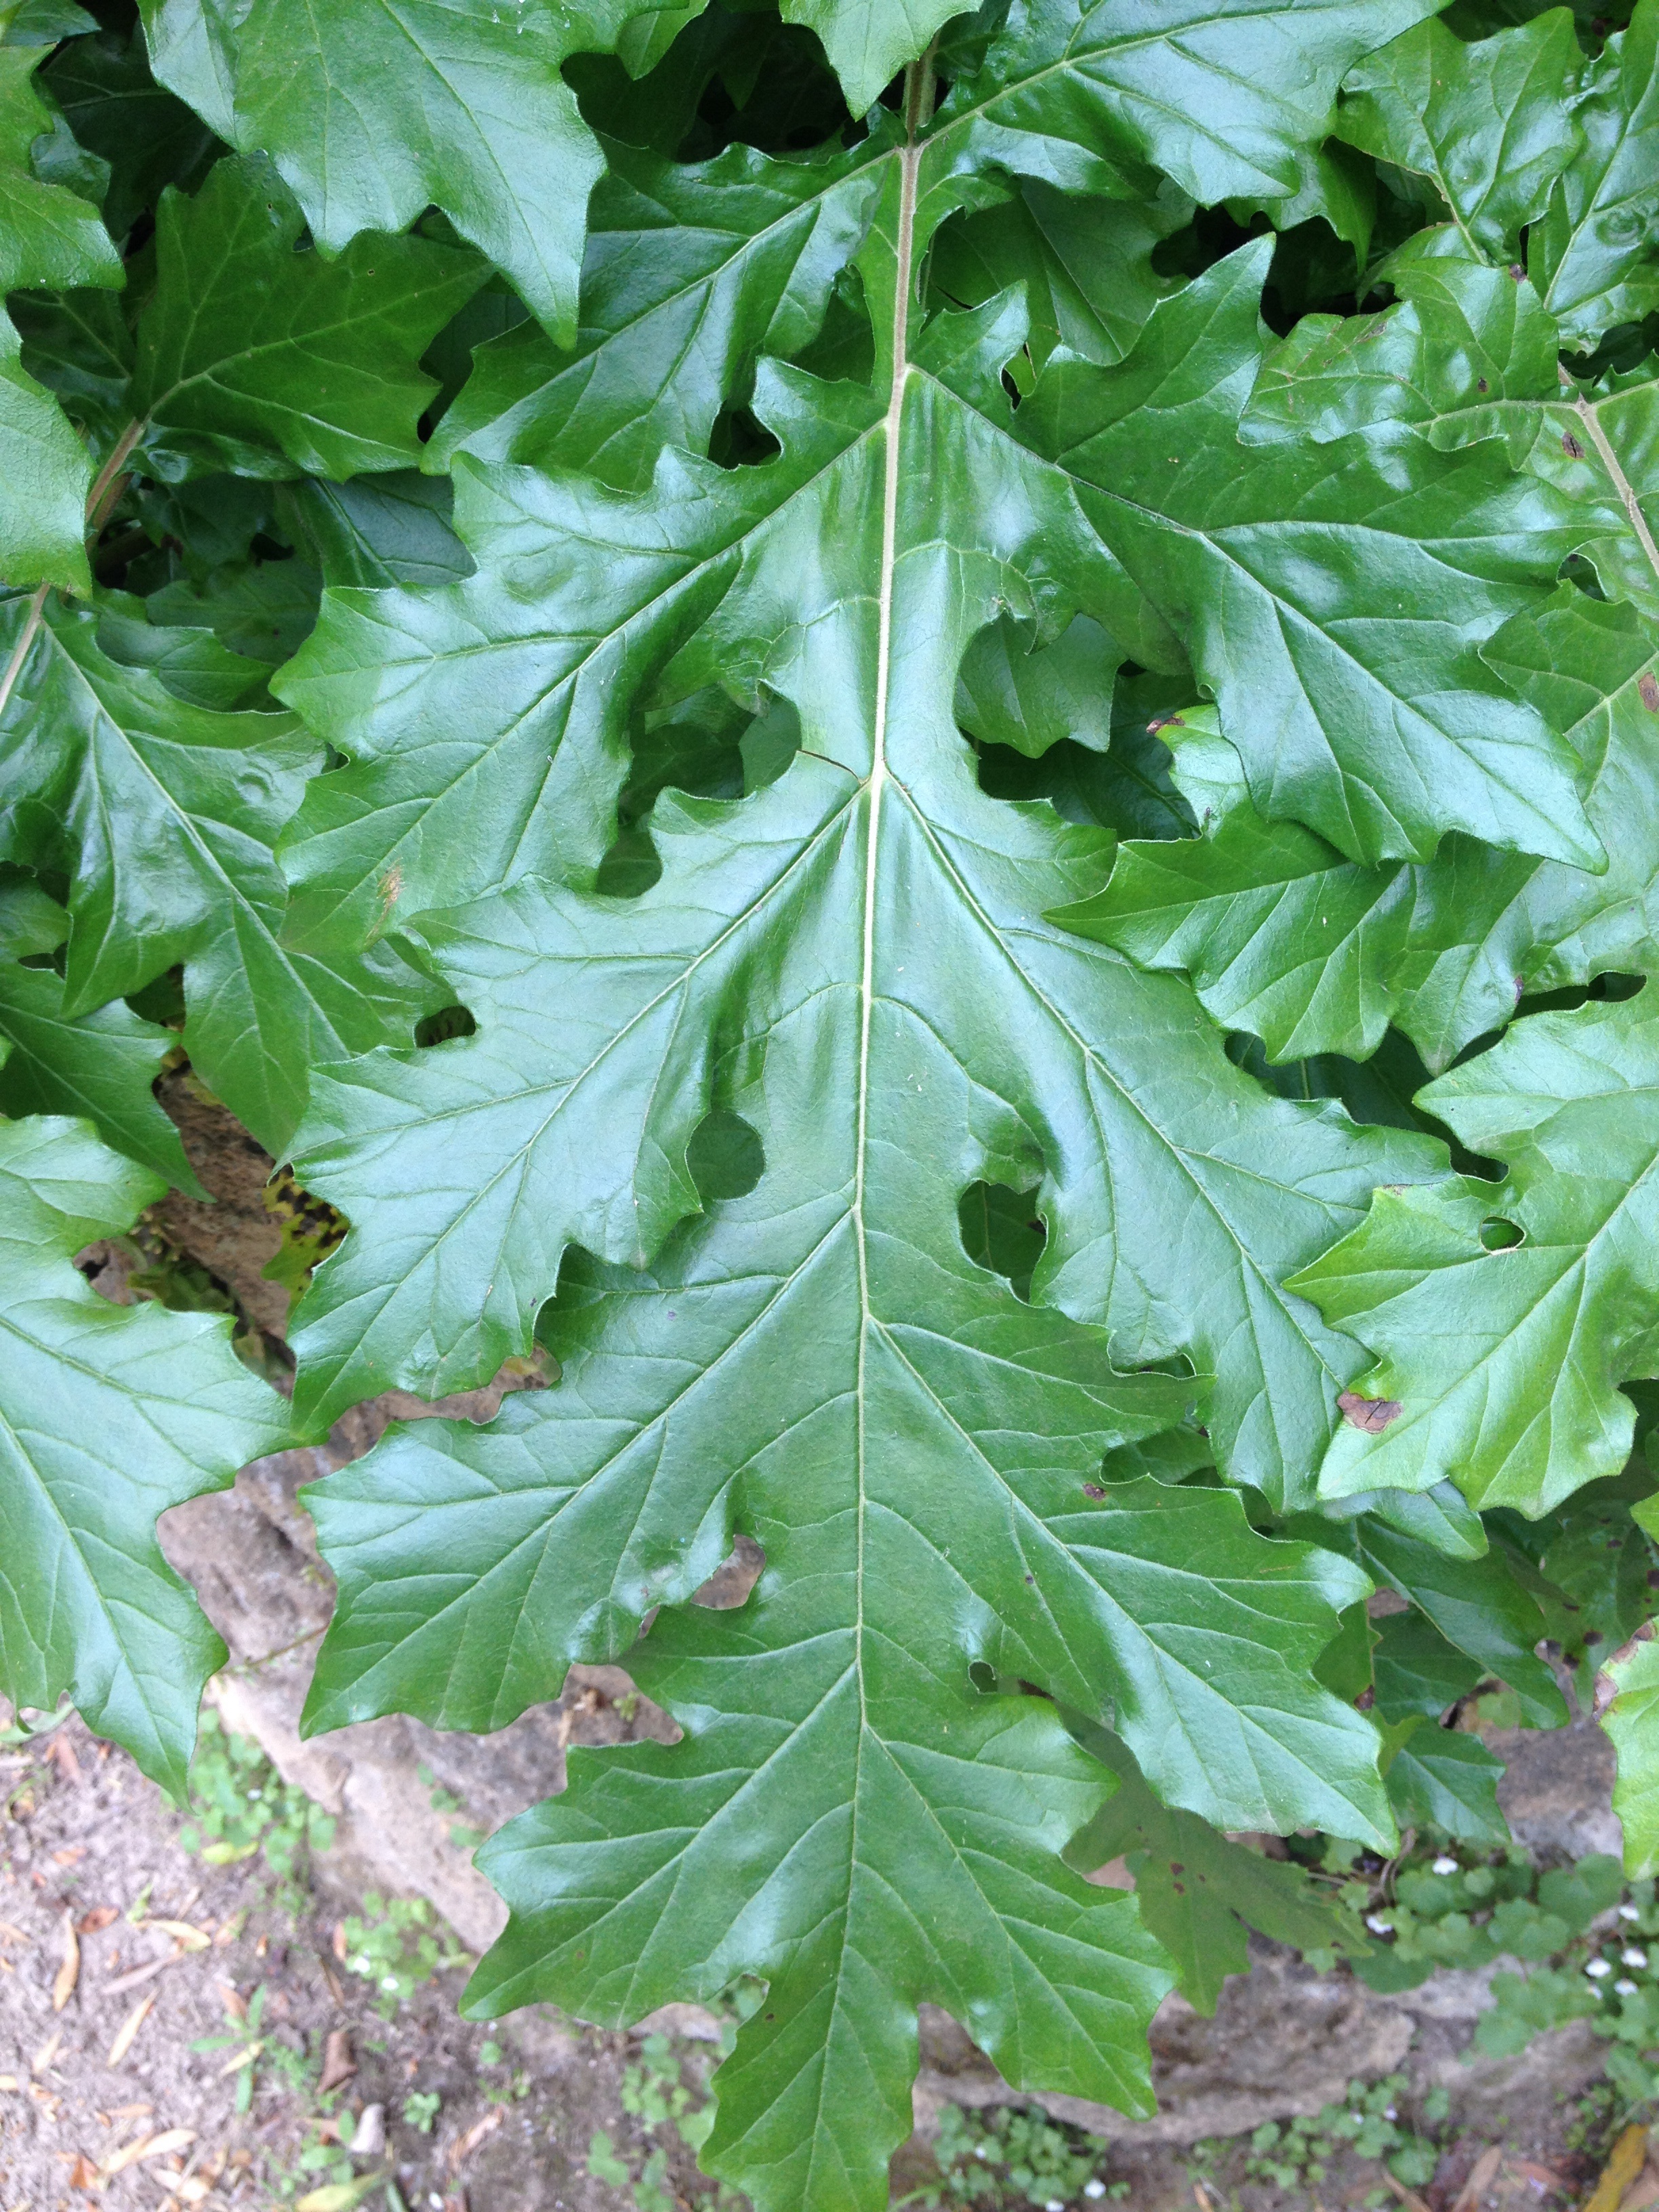
tree, plant, leaf, flower, food, produce, vegetable, garden, deciduous, palatine, trajan, flowering plant, acanthus, woody plant, land plant, apiales